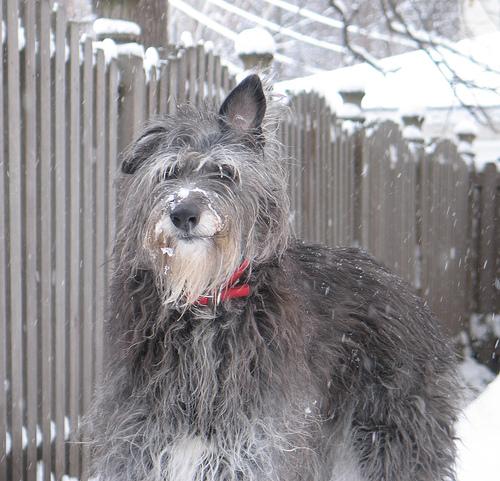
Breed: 224-n000056-Scottish_deerhound